Roland Nilsson (shot putter)

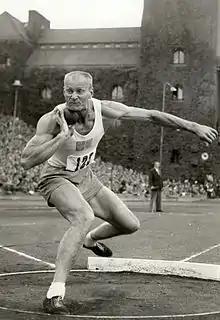

Fritz Roland Nilsson (November 26, 1924 – February 21, 2014) was an athlete who was a member of the Swedish Olympic teams in 1948 and 1952. He was also a member of the Michigan Wolverines men's track and field team. He won six Big Ten Conference championships in the shot put and five event championships at the Penn Relays.